Mary Elizabeth Perley

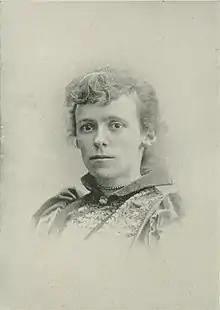
"A Woman of the Century"

Mary Elizabeth Perley (July 2, 1863 – ?) was an American writer, professor, and poet. She taught at Tilden Ladies' Seminary, New Hampshire Conference Seminary, Tabor College, Fargo College, and the University of North Dakota. In addition to two books, she wrote poems, newspaper articles, short stories, and plays.